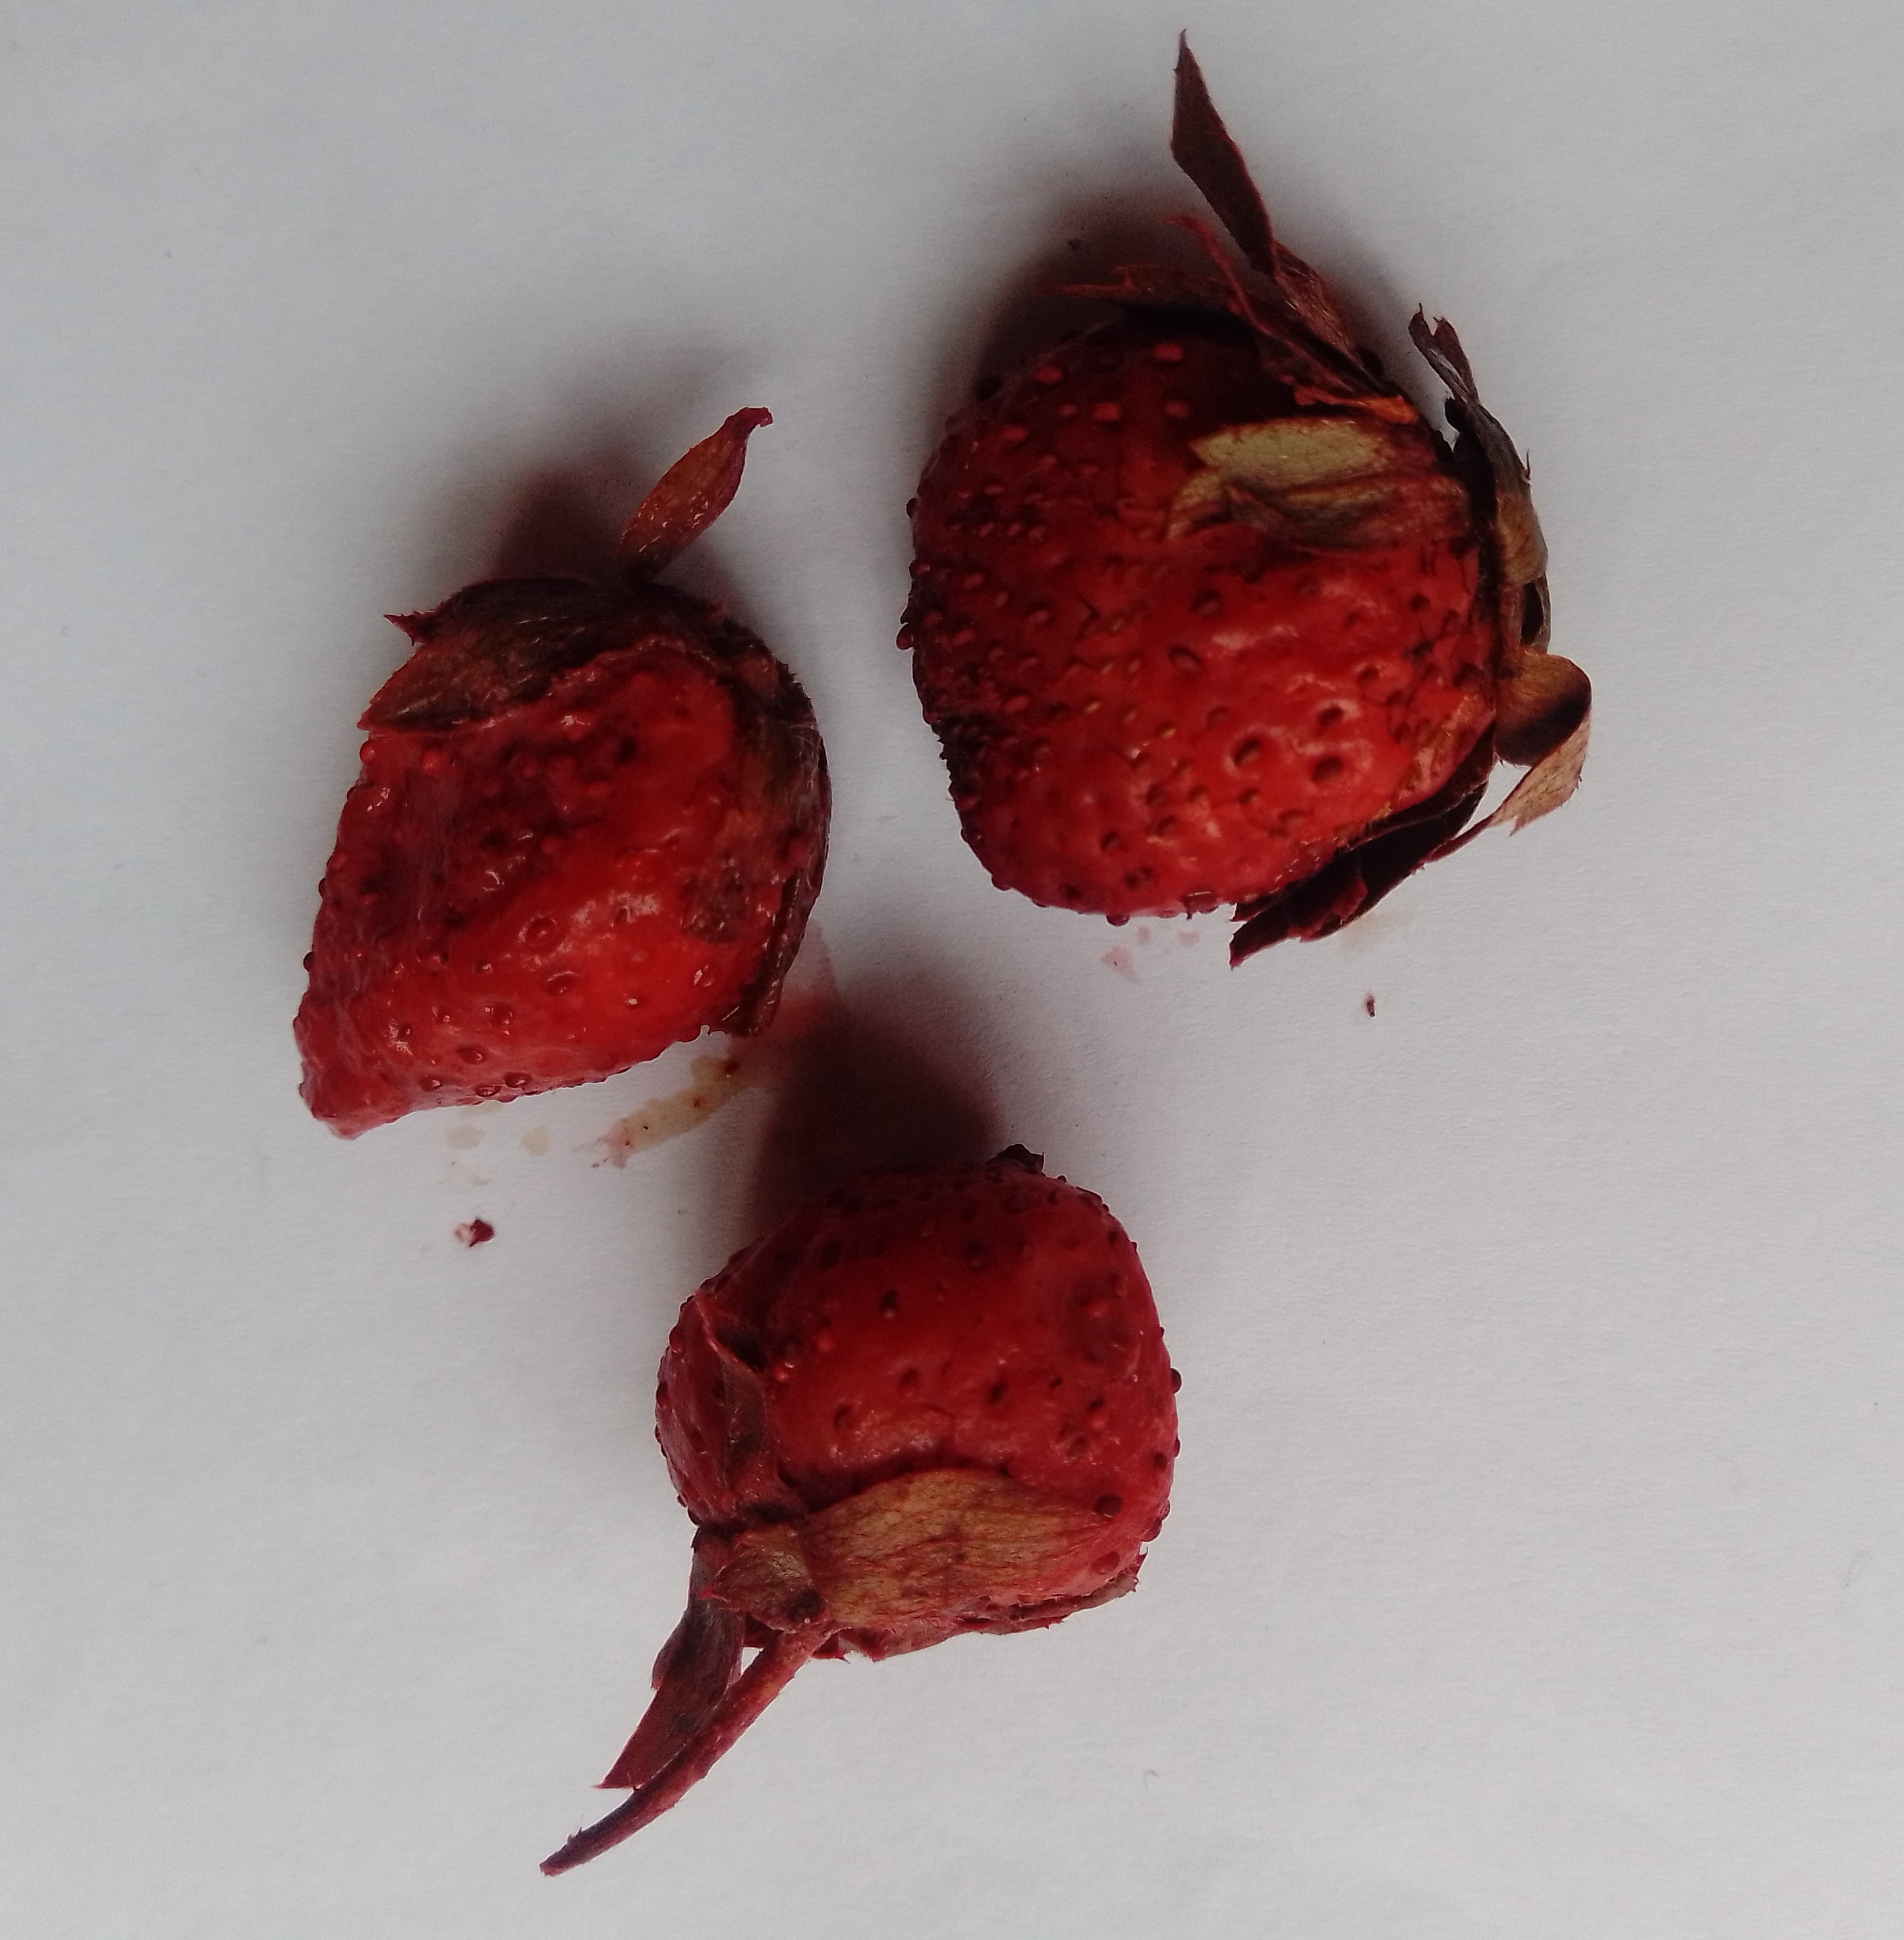
Fruit: strawberry
Condition: rotten